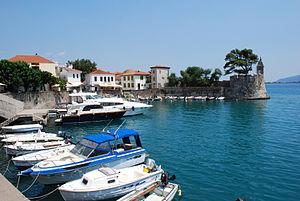
Vue du port de Nafpaktos.